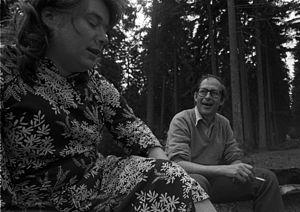
Mary Osborn est une biologiste cellulaire britannique. De 1989 à 2005, elle a été professeur de biologie cellulaire à l'Université George II de Göttingen.